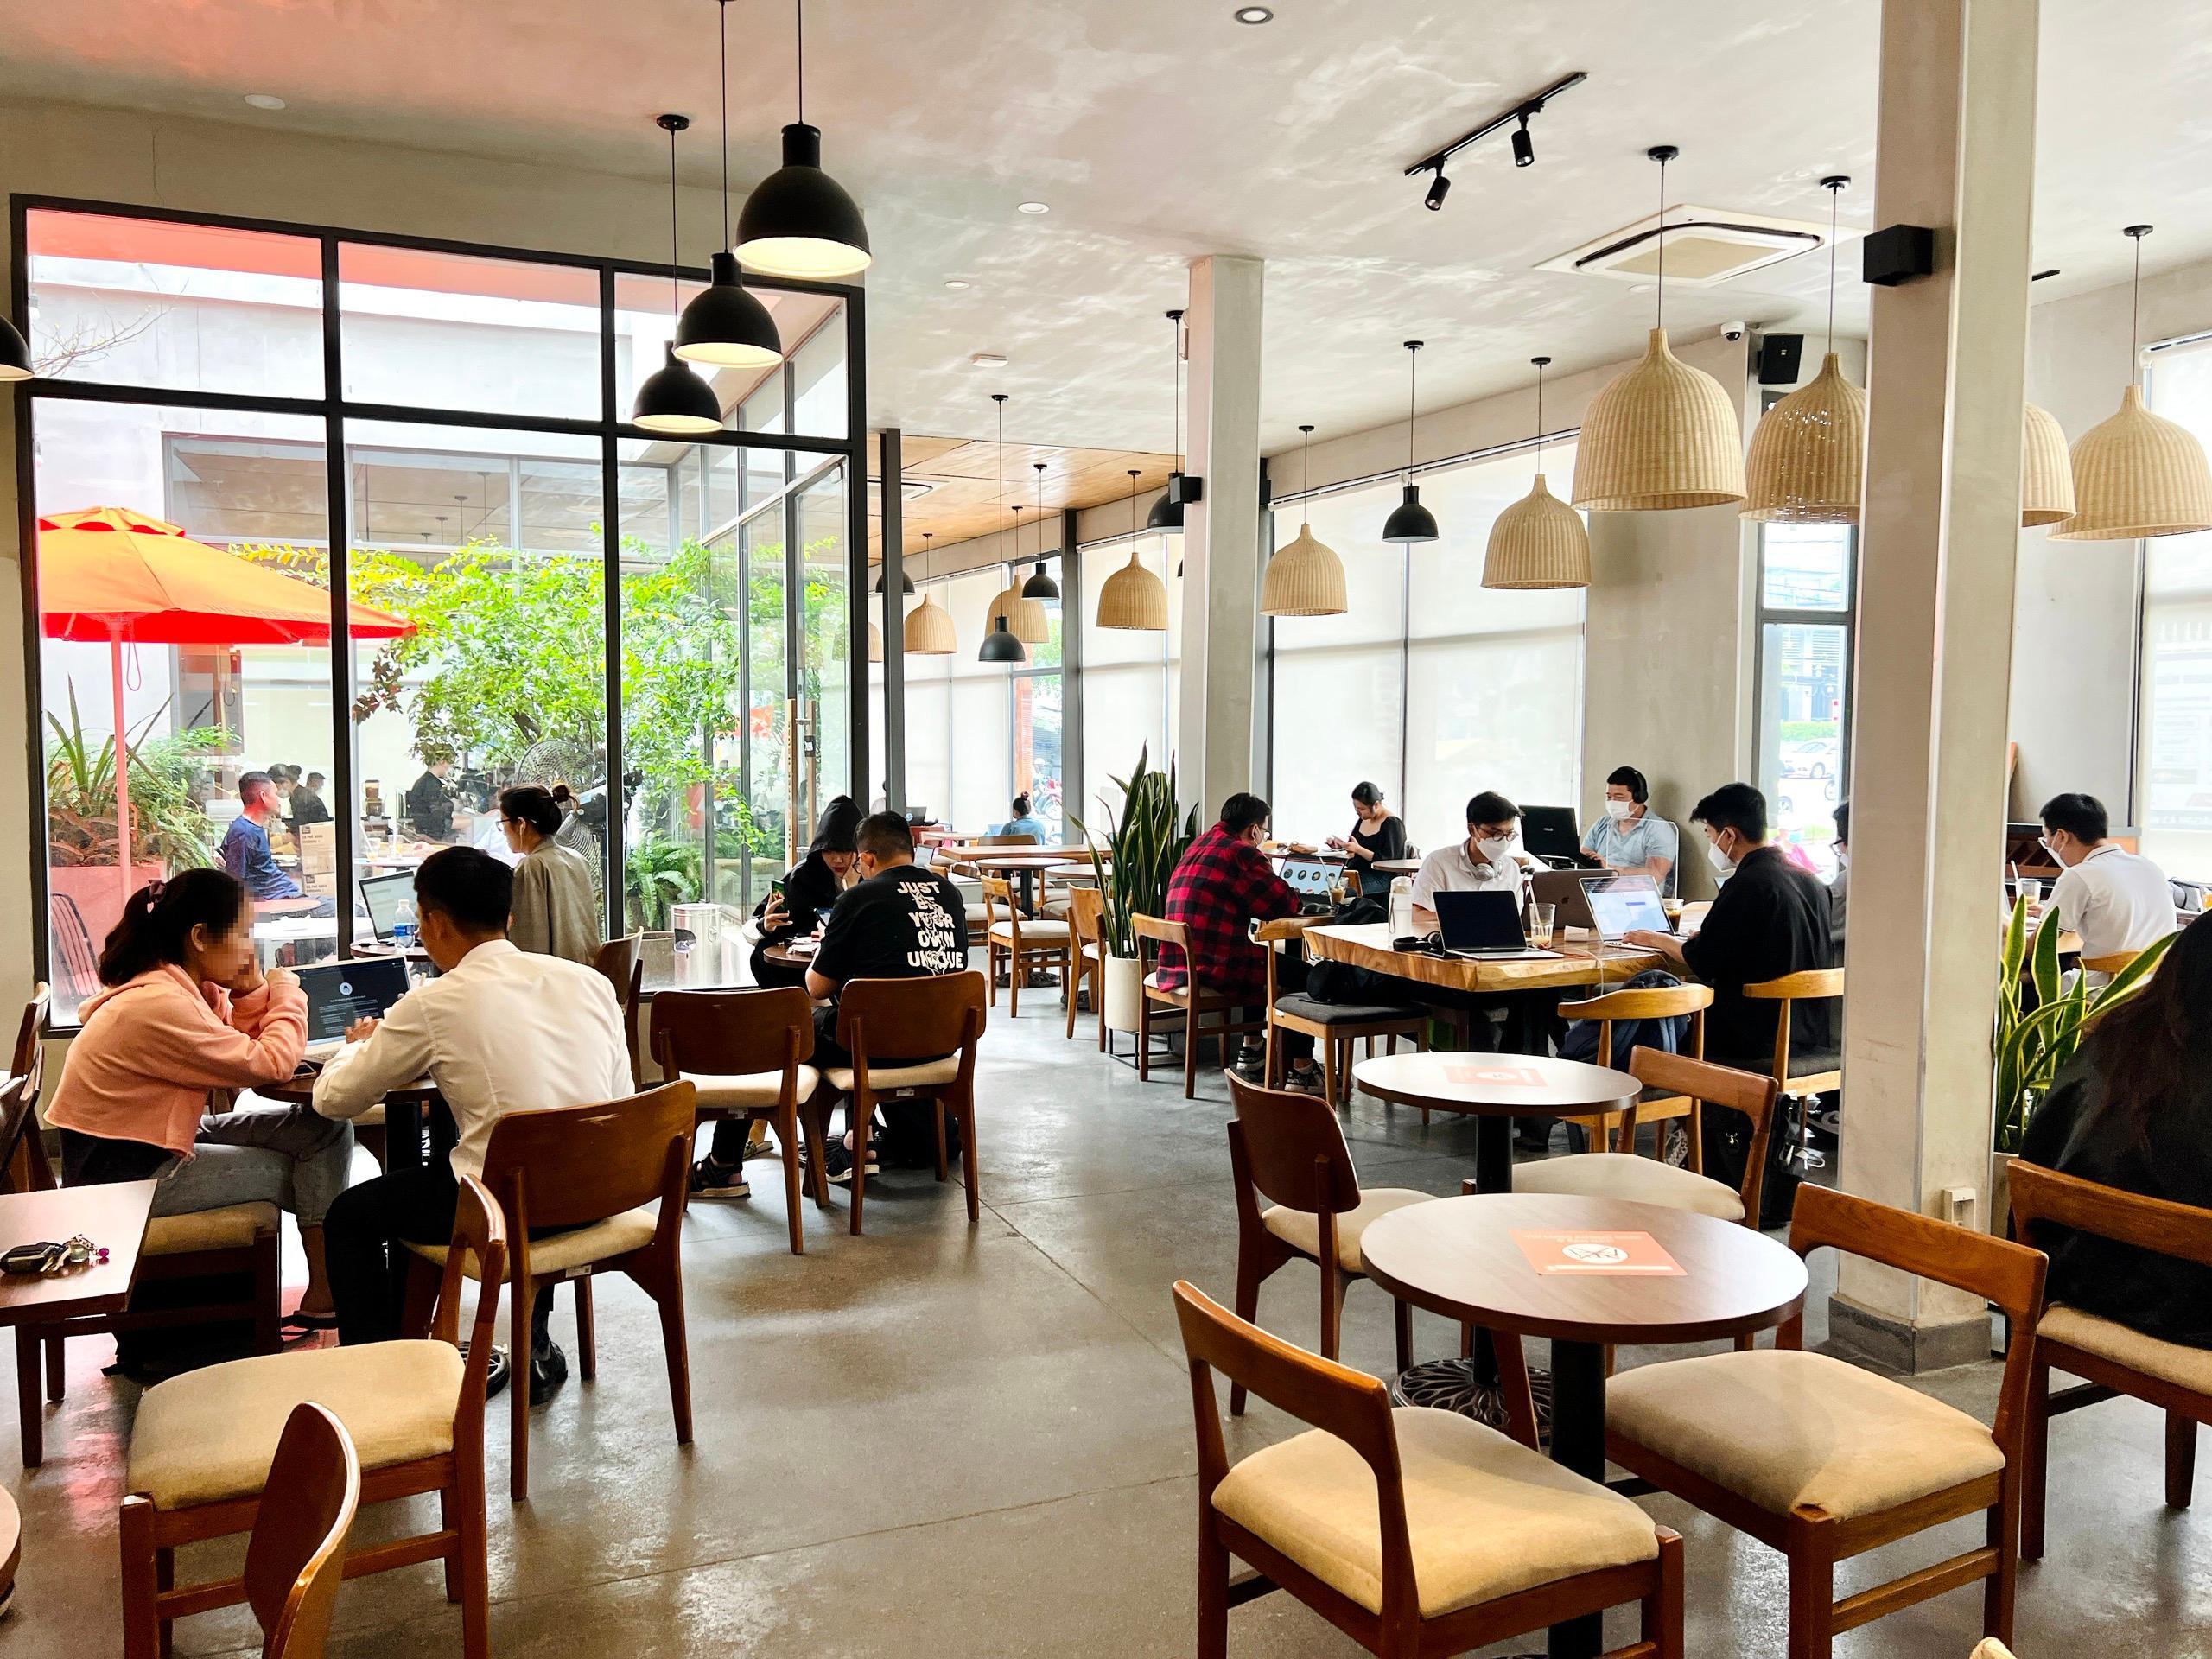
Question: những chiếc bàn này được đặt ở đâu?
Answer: trong một quán nước